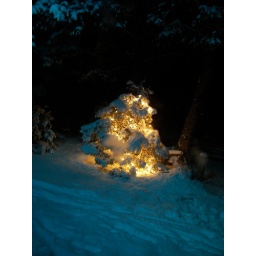
Piech's pine tree in the snow